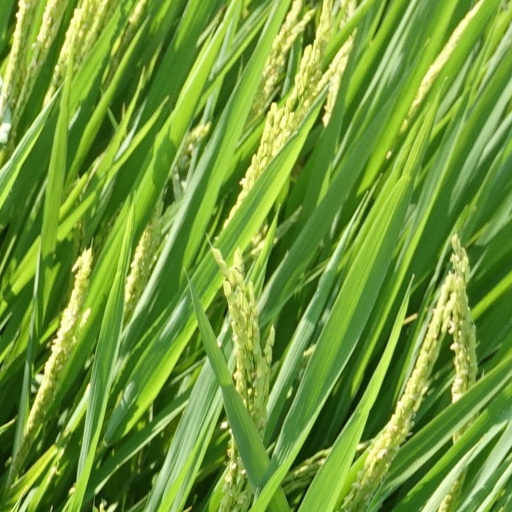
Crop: rice